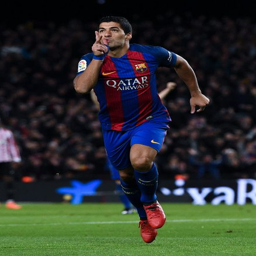
soccer player celebrates after scoring his team 's first goal during the round of leg match .